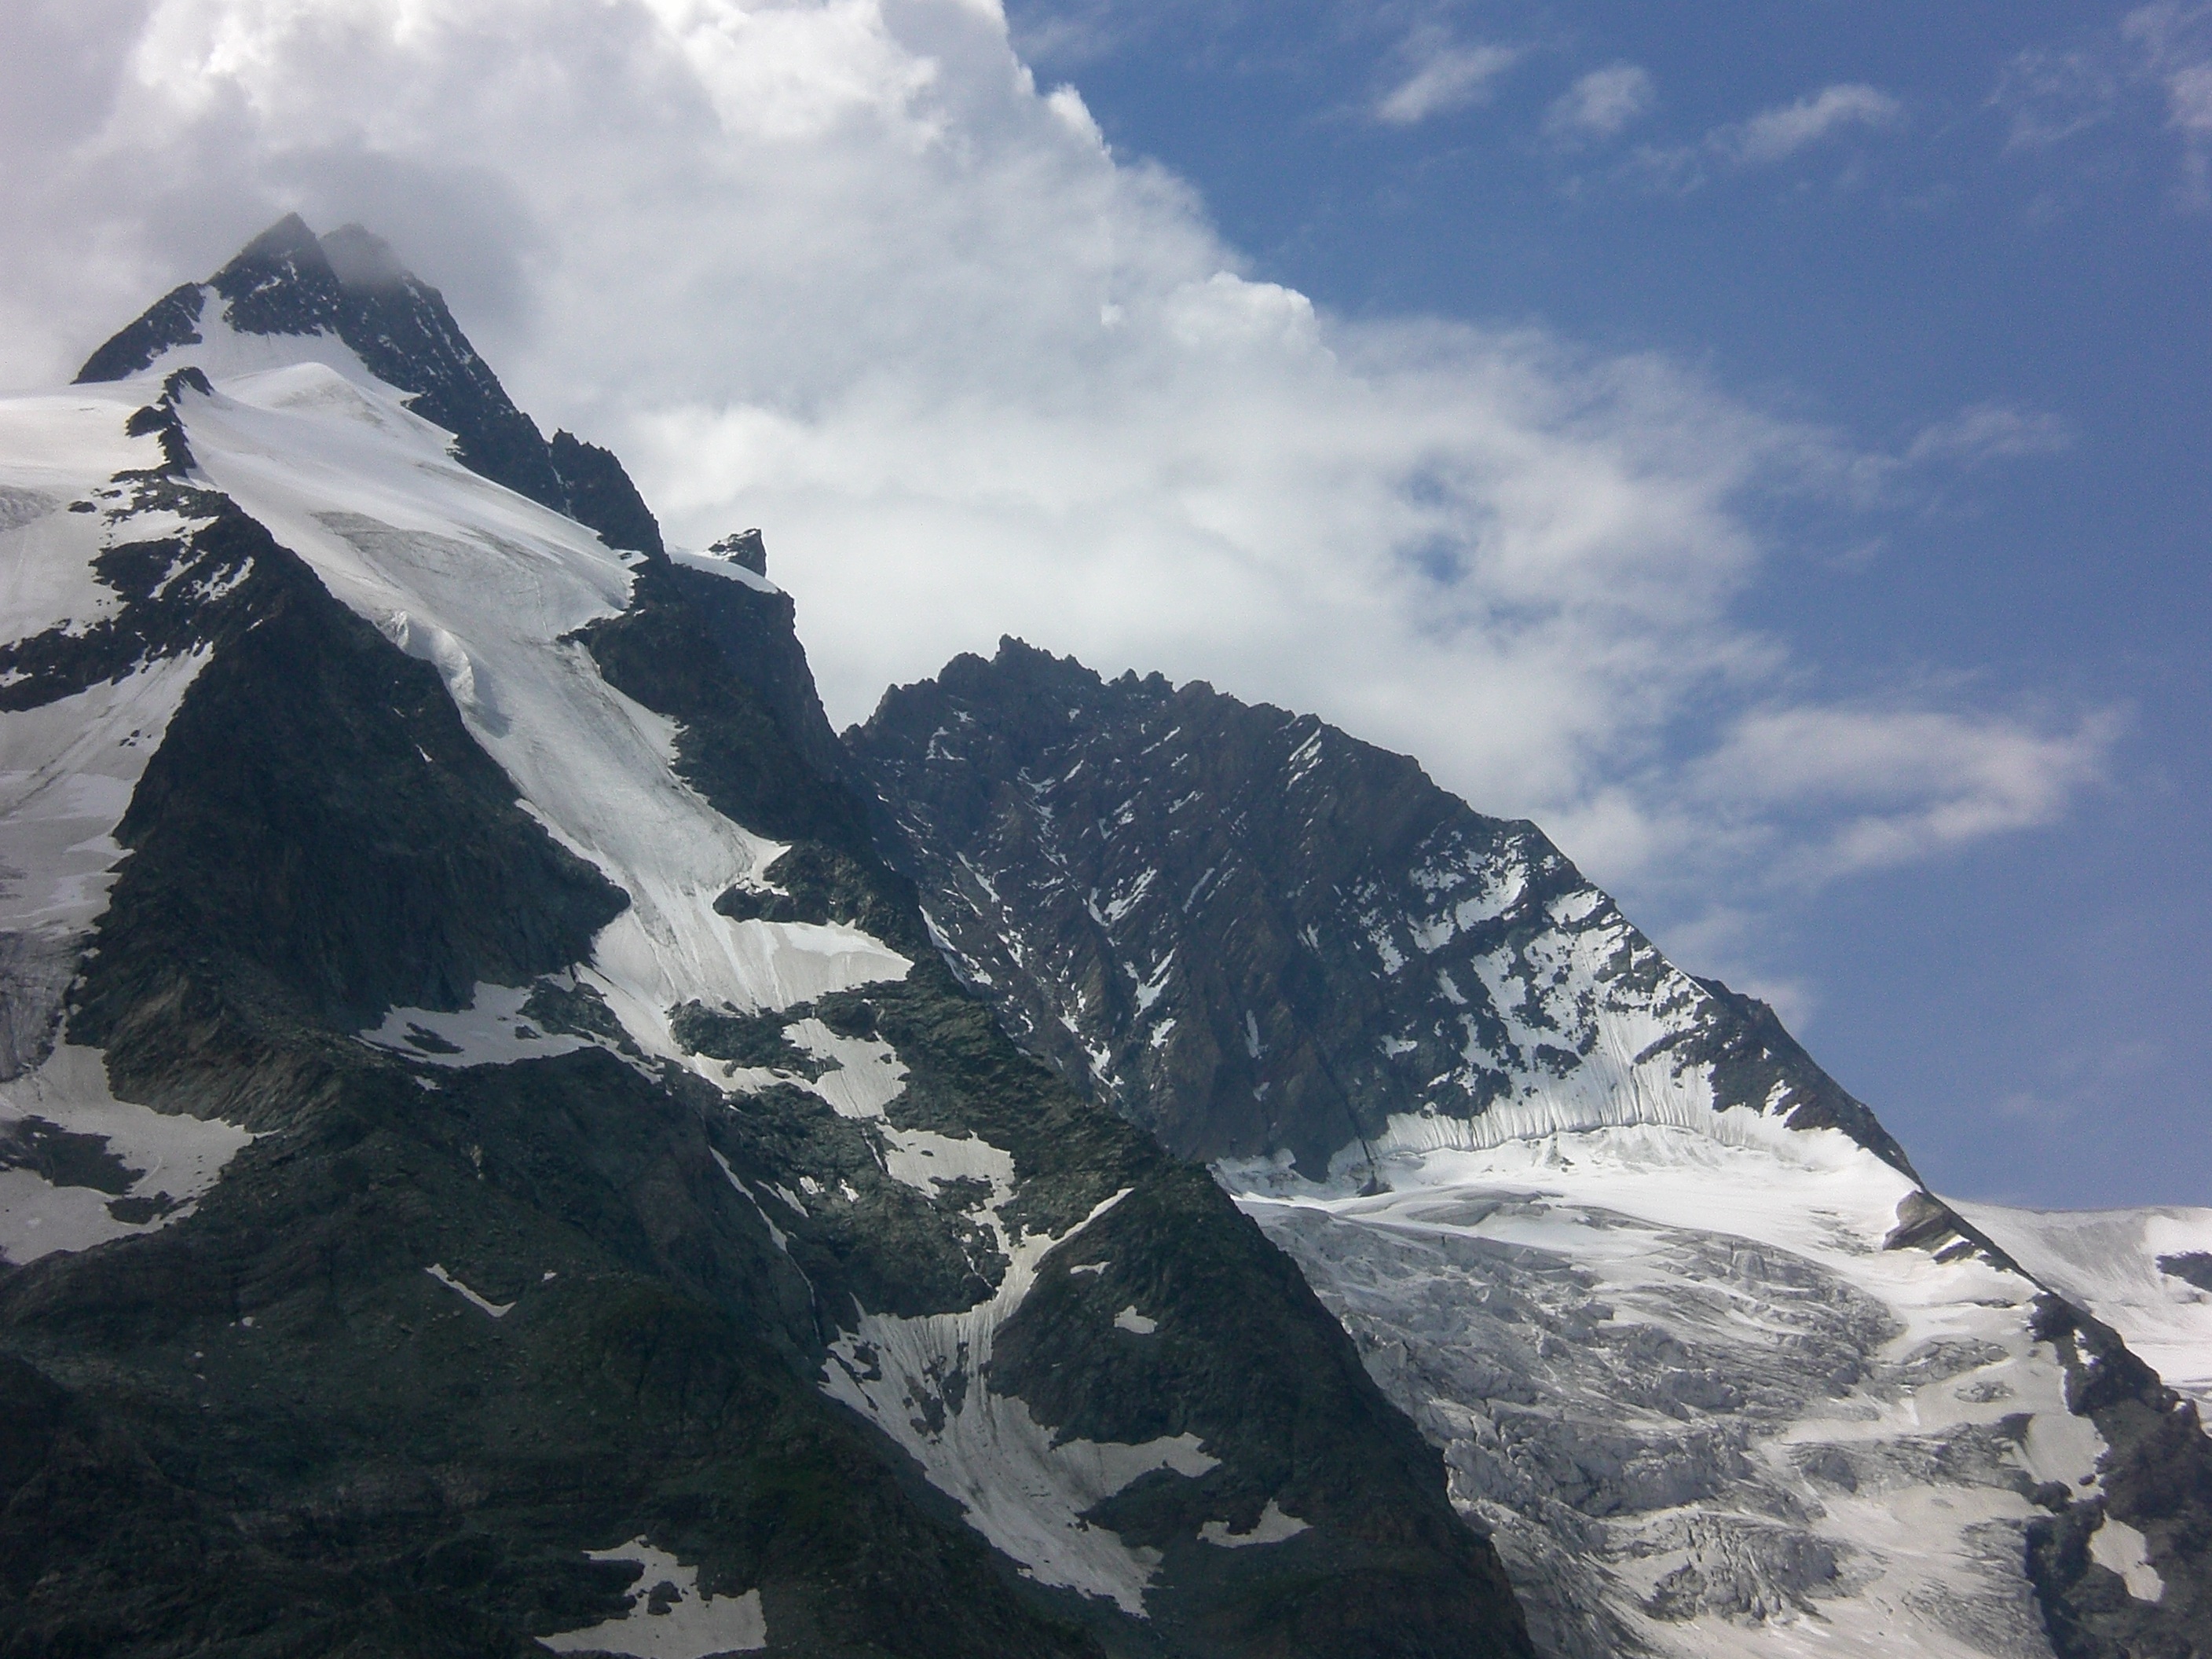
mountain, snow, adventure, mountain range, stone, glacier, blue, extreme sport, terrain, ridge, summit, mountaineering, grey, clouds, mountains, alps, plateau, cirque, grossglockner, landform, bad weather, mountain pass, weather front, geographical feature, mountainous landforms, glacial landform, geological phenomenon